Answer in natural language. Where is white rectangular dining table (marked A) with respect to brown seat color chair (marked B)? Choose between the following options: left or right
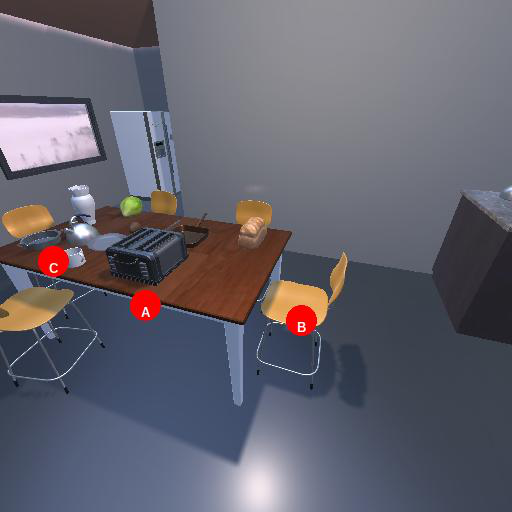
<answer>left</answer>